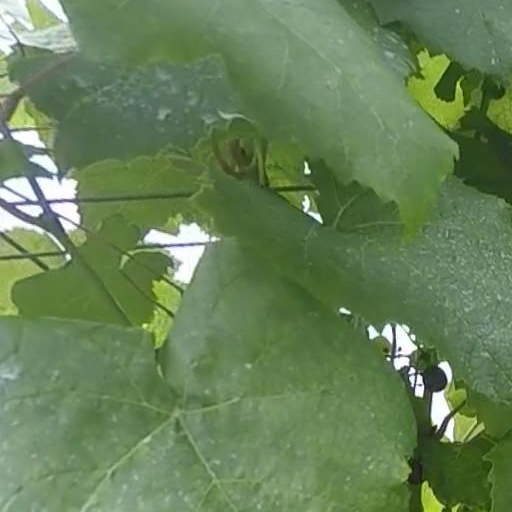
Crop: grape